Kodak

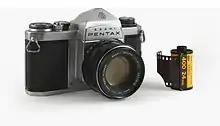
Kodak 35mm film cartridge alongside Asahi Pentax film camera. The shift from film to digital greatly affected Kodak's business.

Kodak reached its zenith in the post-war era, as the usage of film for amateur, commercial, and government purposes all increased. In 1948, Tennessee Eastman created a working acetate film, which quickly replaced nitrate film in the movie industry because it was non-flammable. In 1958, Kodak began marketing a line of super glue, Eastman 910. Its cameras were used by NASA for space exploration. In 1963, the first Instamatic cameras were sold, which were the company's lowest-cost cameras to date. Annual sales passed $1 billion in 1962 and $2 billion in 1966. Albert K. Chapman succeeded Thomas Hargrave as president in 1952, and was succeeded by William S. Vaughn in 1960. Louis K. Eilers would serve as president and CEO between 1969 and 1972. In the 1970s, Kodak published important research in dye lasers, and patented the Bayer Filter method of RGB arrangement on photosensors.